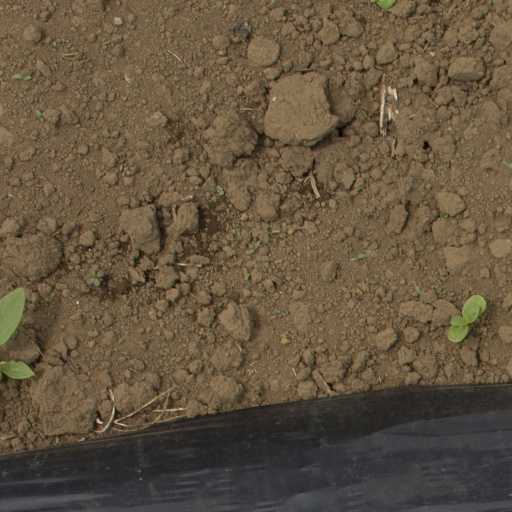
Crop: Jerusalem artichoke